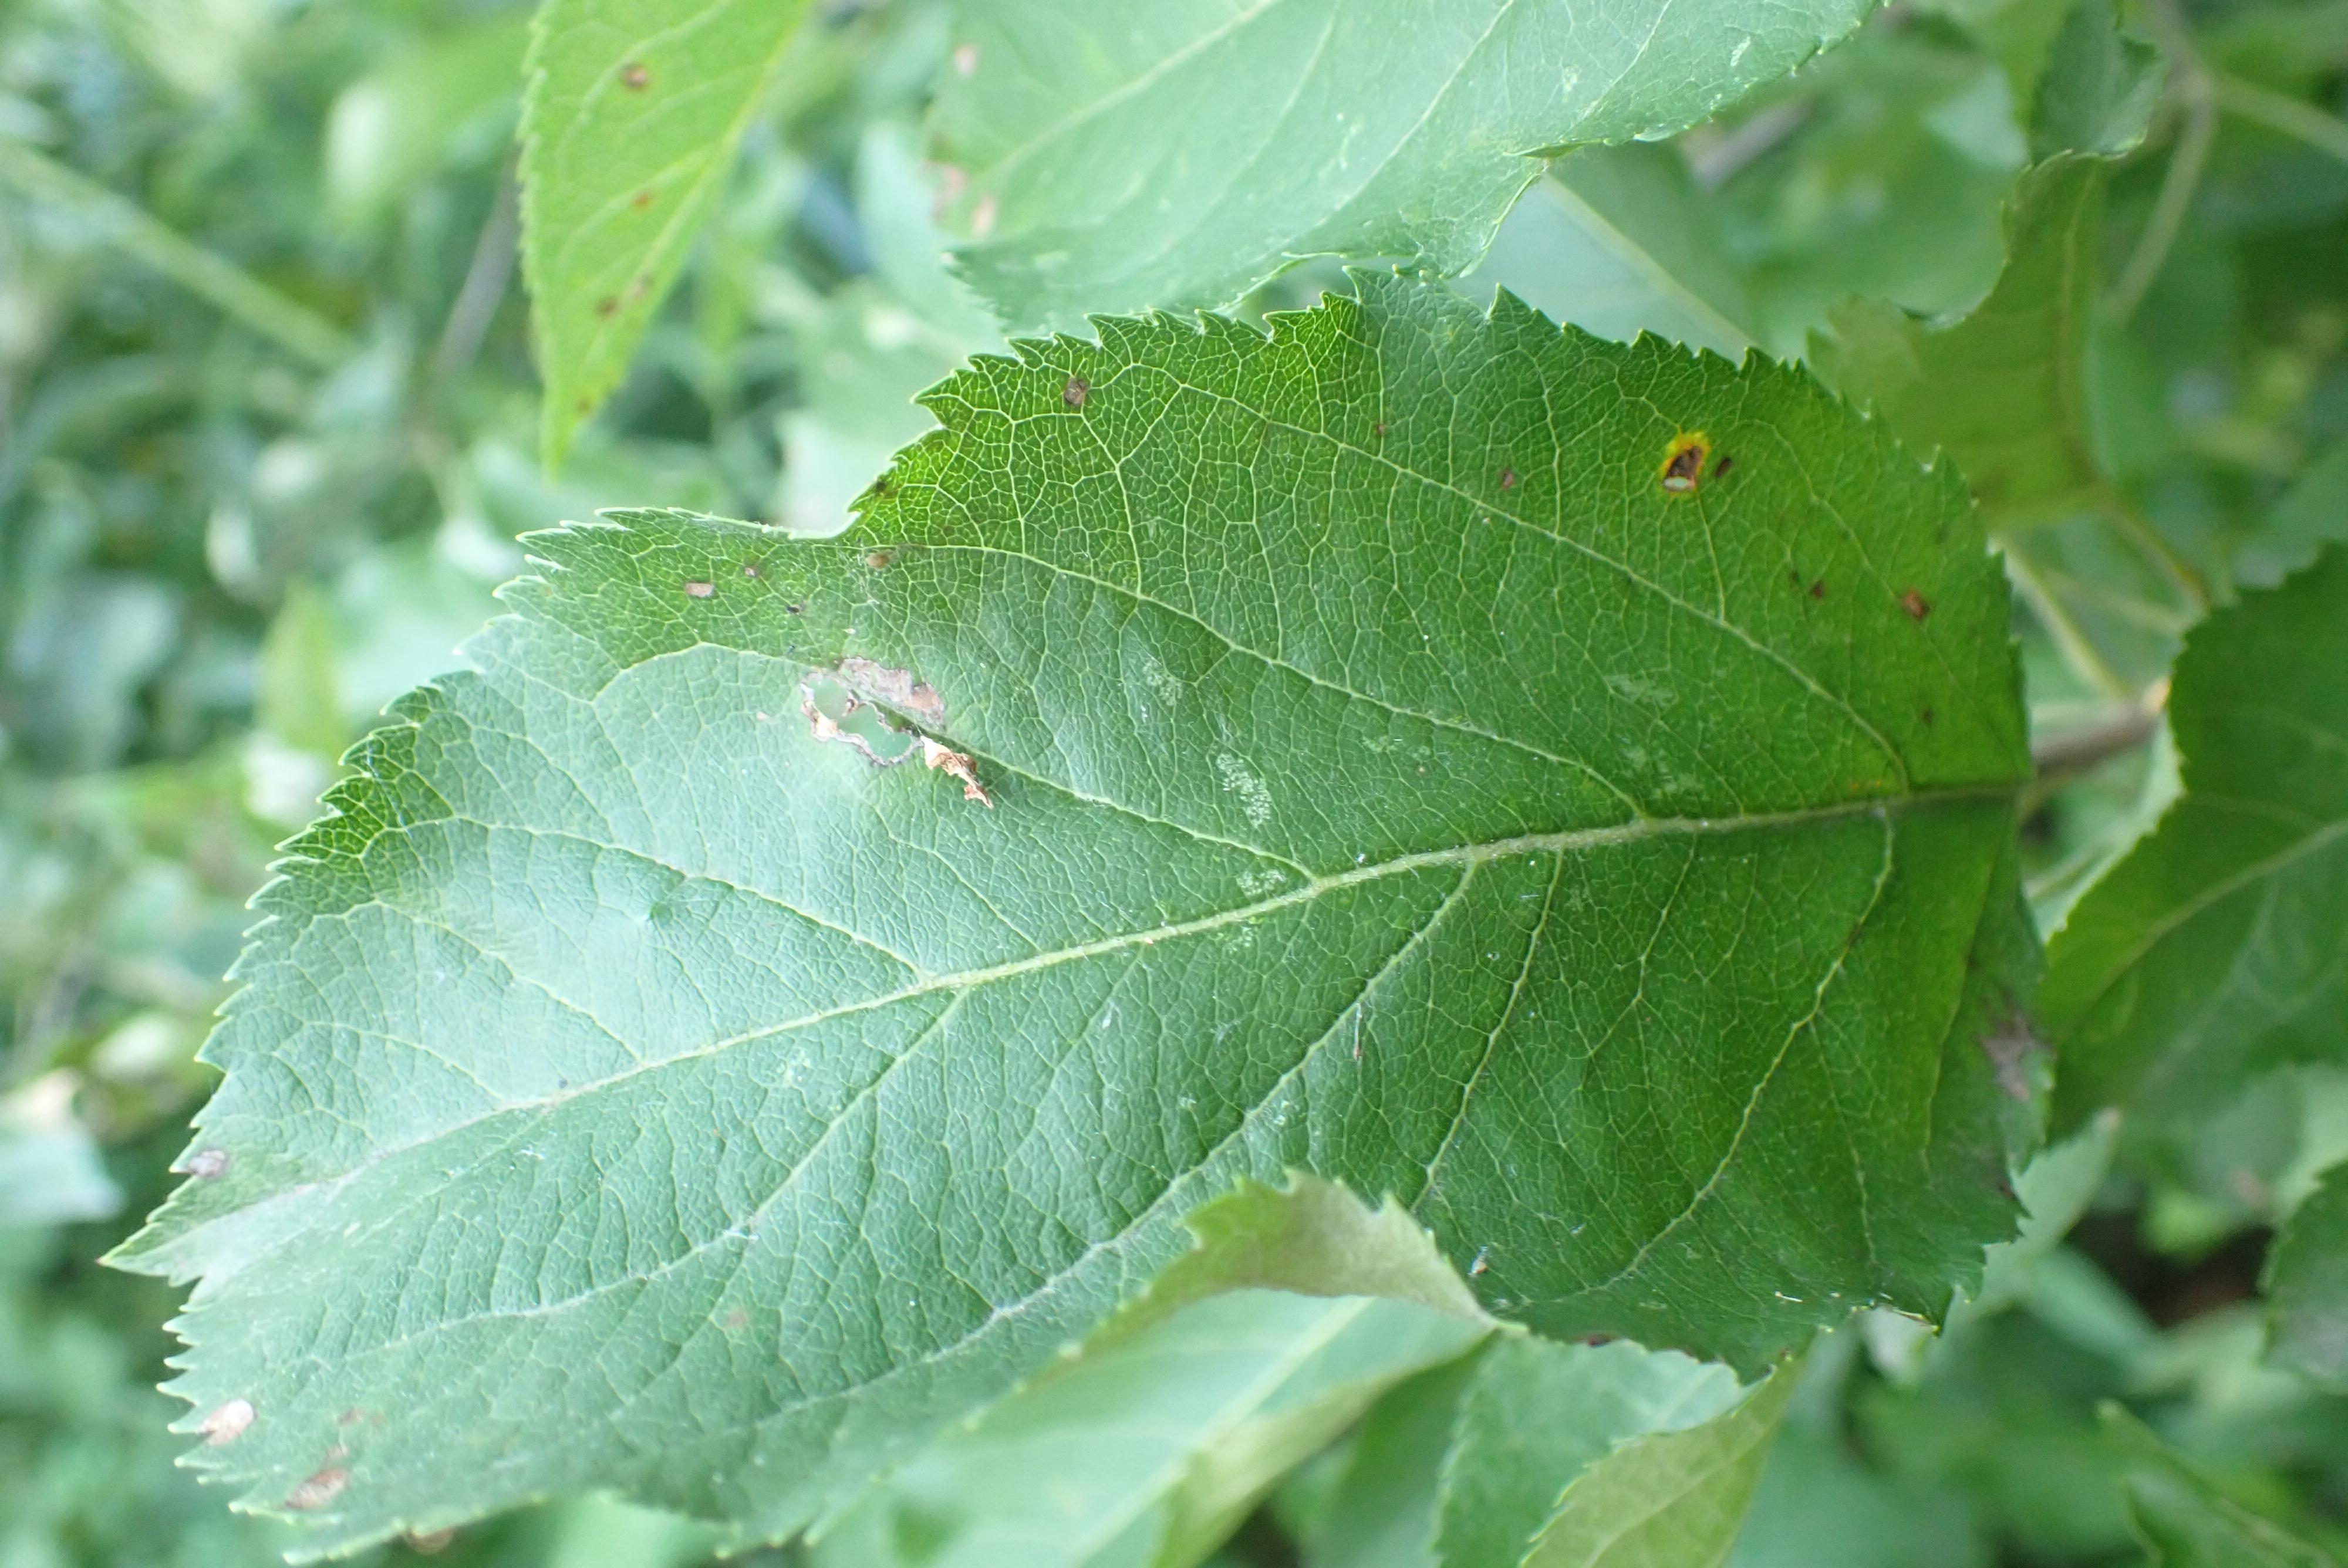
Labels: rust, frog_eye_leaf_spot